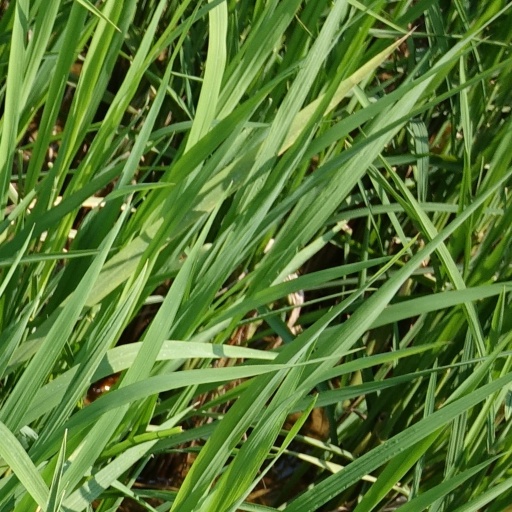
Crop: rice